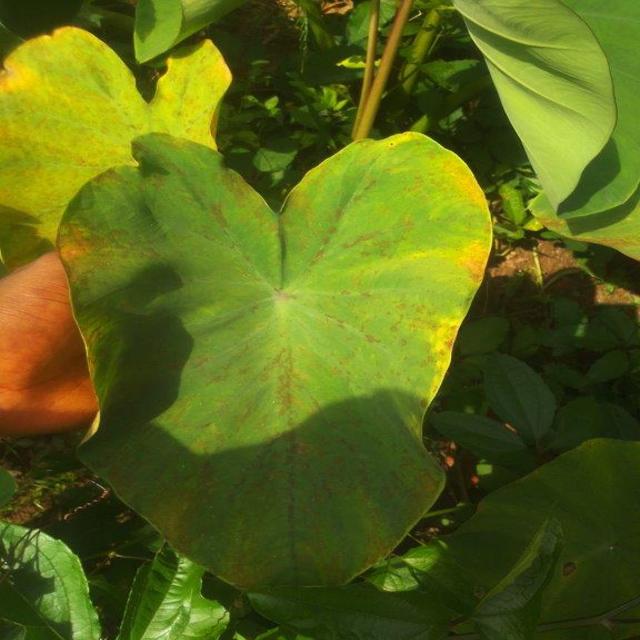
Label: Early_Blight